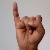
The image shows a hand gesture representing the letter 'I' in Indian Sign Language.